72nd Street station (IRT Broadway–Seventh Avenue Line)

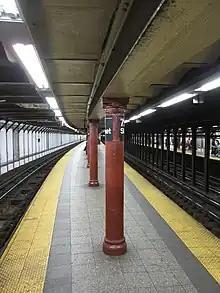
A view of the narrow end of one of the platforms

By the late 20th century, the original configuration of the station was inadequate. Its only entrance was on the traffic island between Broadway, Amsterdam Avenue, and 71st and 72nd Streets. Furthermore, the platforms and stairways were unusually narrow; the platforms were wide at their widest point, and the staircases were wide. When Donald Trump developed his Riverside South complex two blocks to the west in the 1990s, some locals opposed Trump's development, saying it would increase crowding at the 72nd Street station. Following local residents' objections that the construction of Riverside South would worsen overcrowding at the station, Trump agreed to give $5 million toward the station's renovation. In October 1992, he offered to provide another $1 million for the station's expansion in exchange for the New York City Planning Commission's approval of his project.